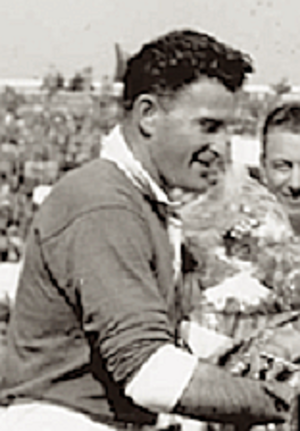
Jean Prat en 1954 (cropped)
Le Football club lourdais XV Hautes-Pyrénées, généralement appelé FC Lourdes, est un club de rugby à XV créé en 1911, qui domine le rugby français au lendemain de la Seconde Guerre mondiale, et qui évolue aujourd’hui en Fédérale 2.